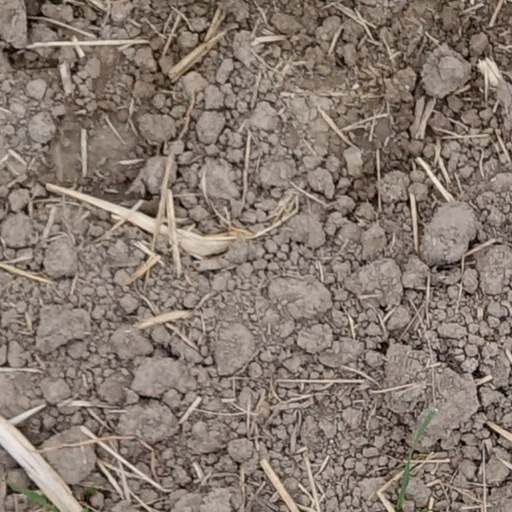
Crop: wheat